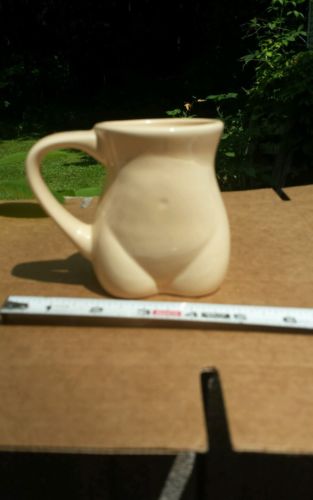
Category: mug